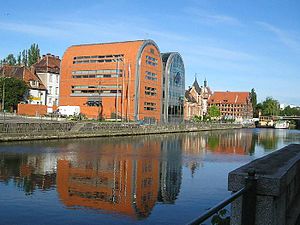
Brda
Brda i Bydgoszcz med pakhuse i baggrunden
Brda er en flod i det nordlige Polen. Den er 238 km lang og er en biflod til Wisła, som den støder til i Bydgoszcz. Brda har et afvandingsareal på ca. 4.630 km², som udelukkende befinder sig i Polen.